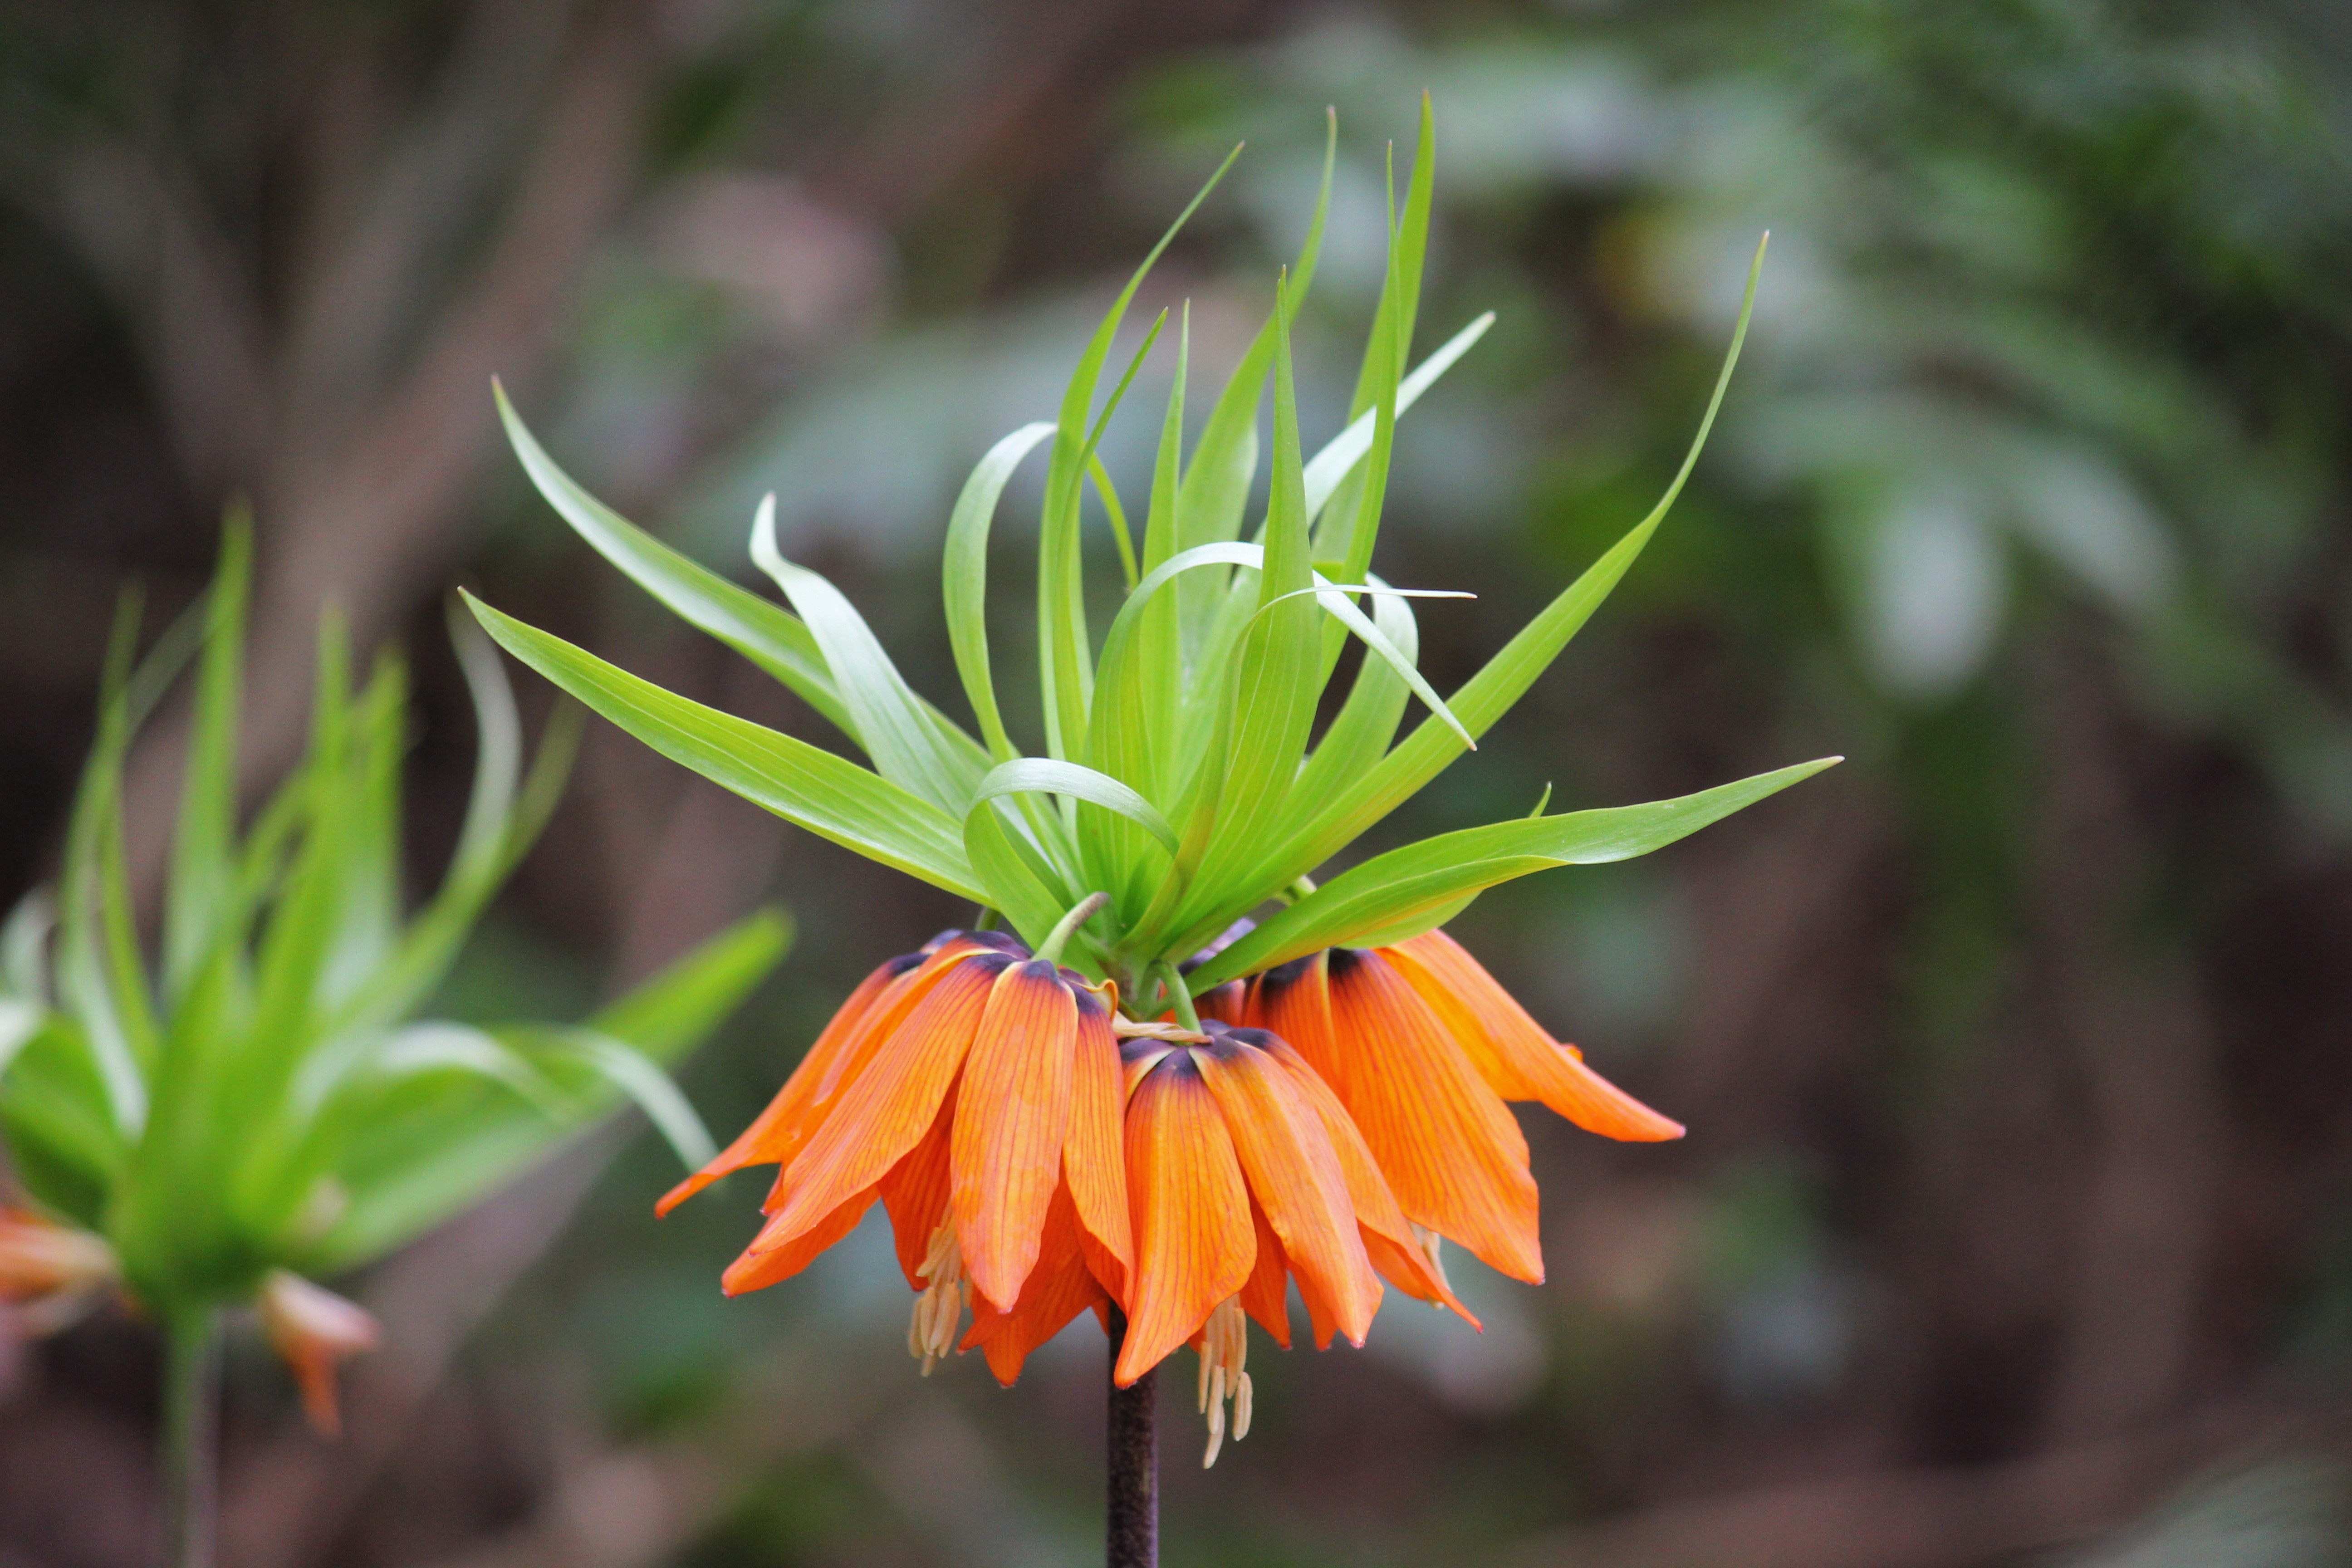
nature, blossom, plant, leaf, flower, bloom, orange, spring, herb, botany, colorful, flora, wildflower, lily, fritillaria, spring flower, macro photography, flowering plant, imperial crown, plant stem, land plant, crown imperial